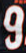
Number: 9